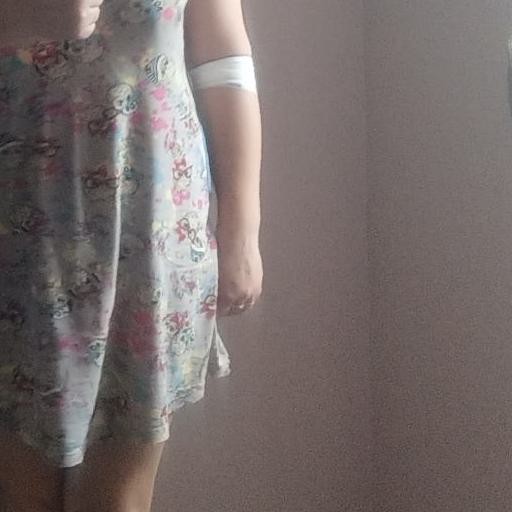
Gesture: no_gesture